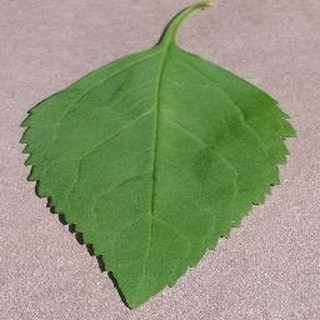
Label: healthy_cherry